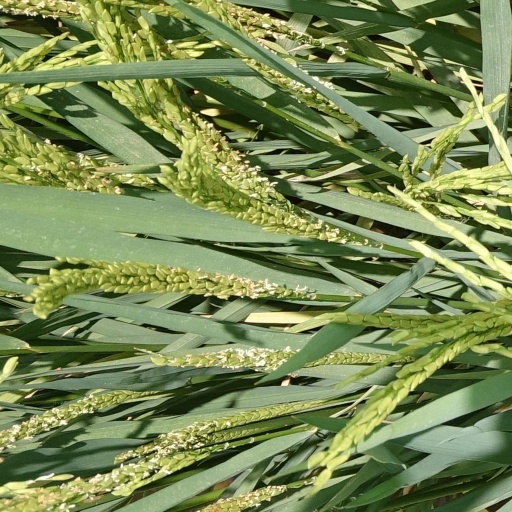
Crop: rice